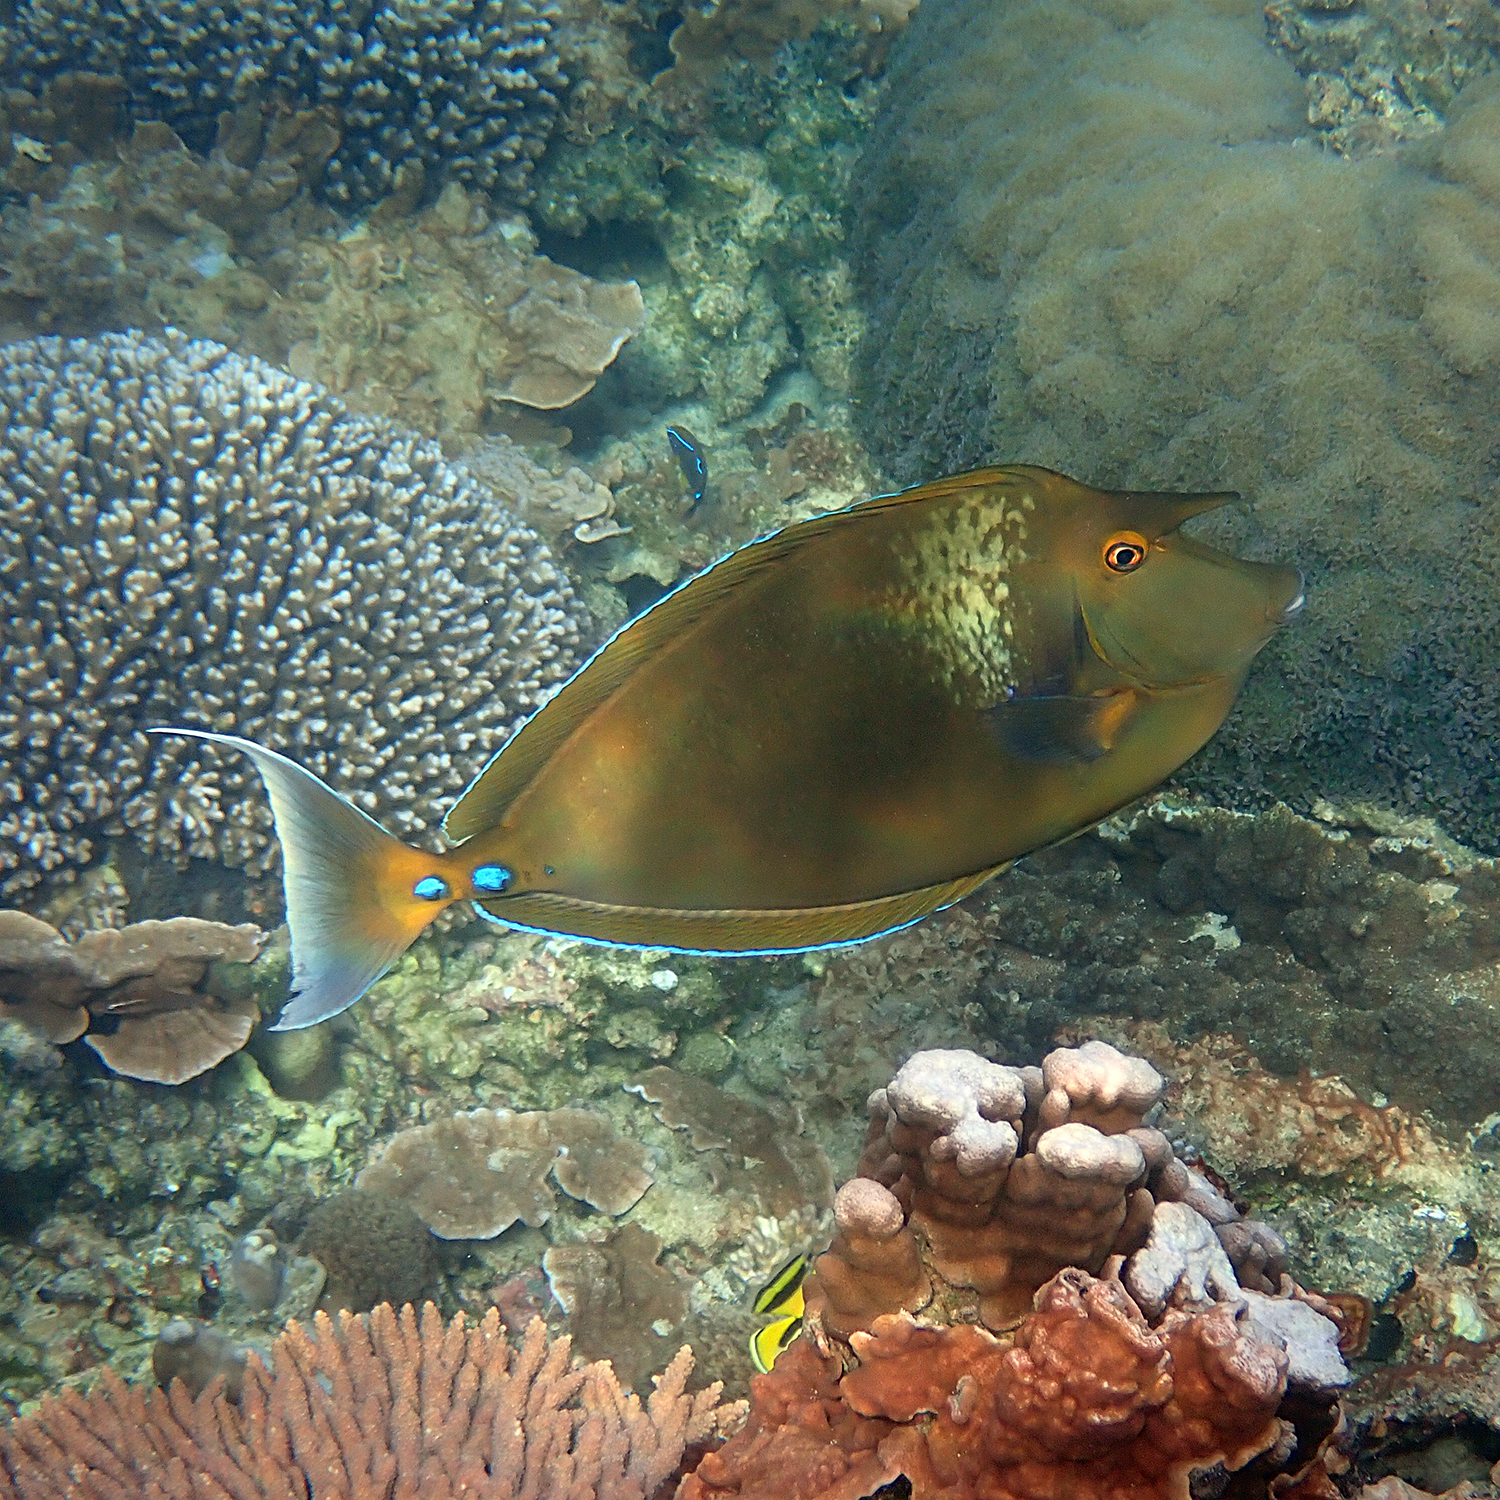
Naso unicornis (Bluespine Unicornfish)